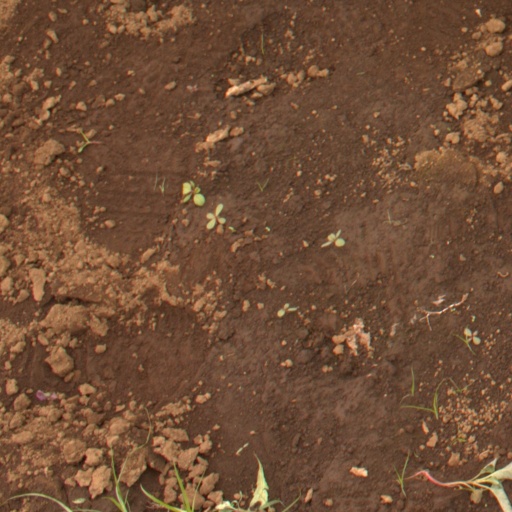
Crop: soybean